The Productions of Time

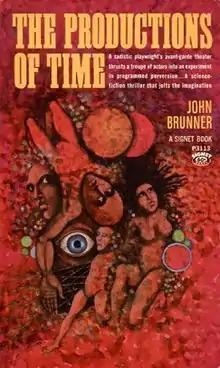
First edition

The Productions of Time is a science fiction novel by English writer John Brunner, first published in "The Magazine of Fantasy and Science Fiction" in 1966. It appeared in book form the following year, published by Signet Books.